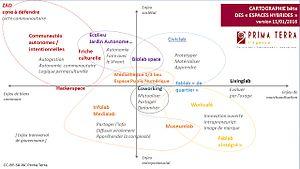
Cartographie bêta des espaces hybrides et autres tiers-lieux, par Prima Terra l'Agence.
Le tiers-lieu est un terme traduit de l'anglais The Third Place faisant référence aux environnements sociaux qui viennent après la maison et le travail. C'est une thèse développée par Ray Oldenburg, professeur émérite de sociologie urbaine à l’université de Pensacola en Floride, dans son livre publié en 1989 : The Great Good Place.